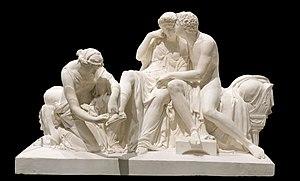
Barthélémy-François Chardigny, né le 4 septembre 1757 à Rouen et mort le 3 mars 1813 à Paris, est un sculpteur français.